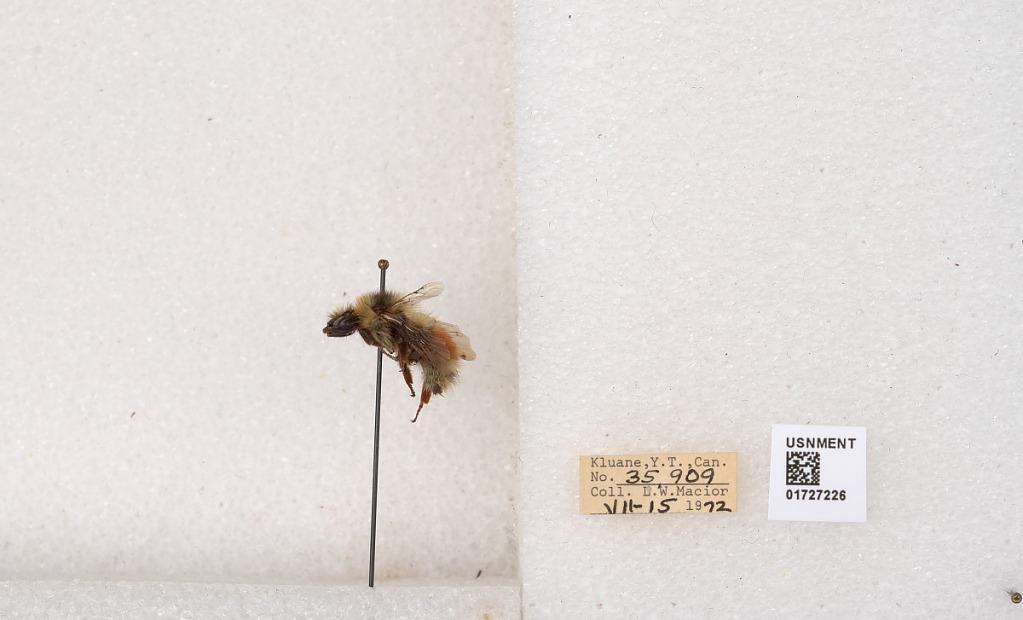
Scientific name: Bombus (Pyrobombus) sylvicola Kirby
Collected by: L. Macior
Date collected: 1972-7-15
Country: Canada
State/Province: Yukon Teritory
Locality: Kluane National Park and Reserve
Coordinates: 60.7493, -139.504